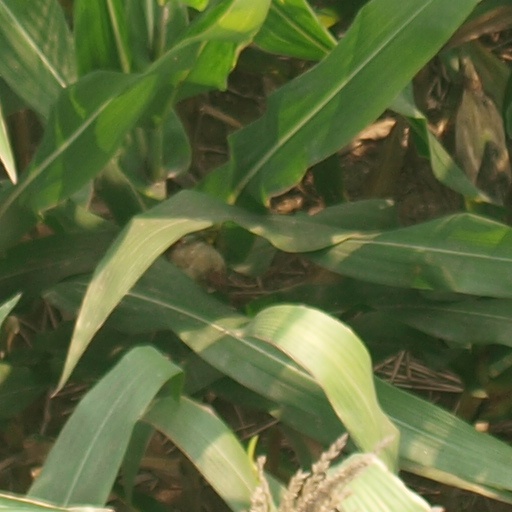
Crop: maize; corn